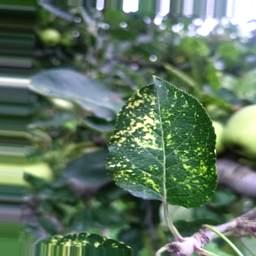
Label: Apple_Mosaic